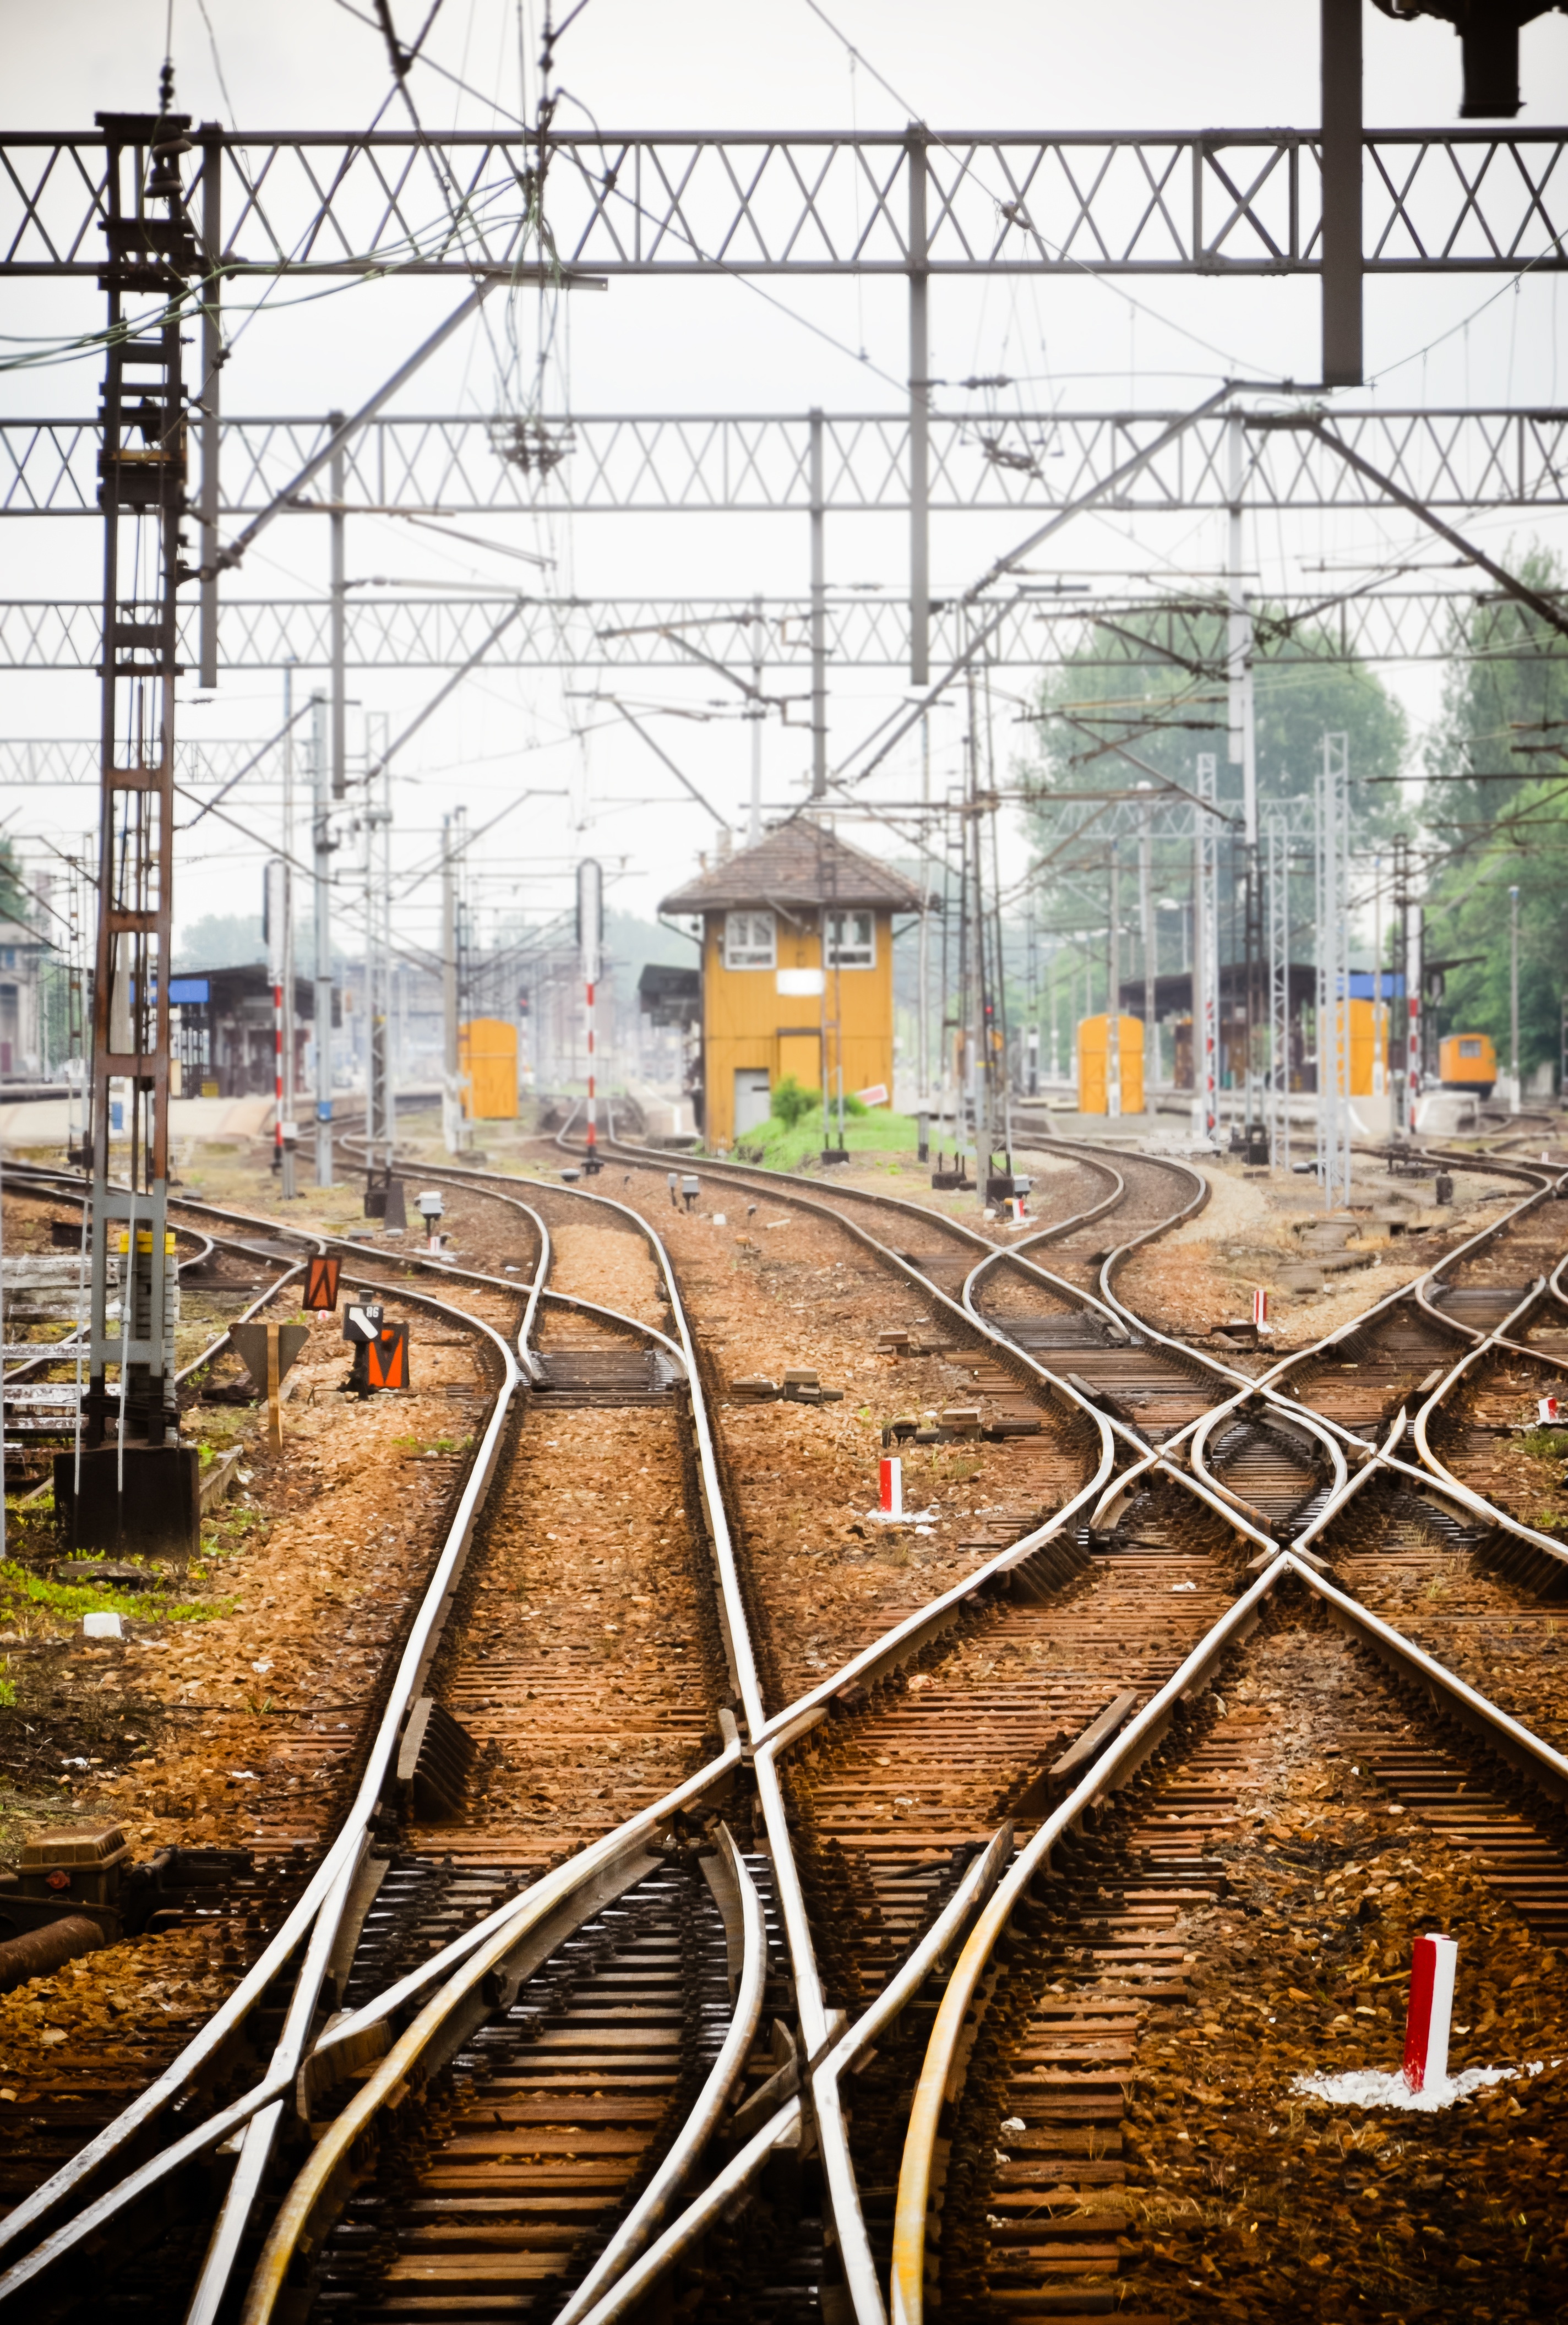
track, railway, train, transport, vehicle, train station, electricity, locomotive, rails, rail transport, the station, the industry, railroad tracks, residential area, rolling stock, metropolitan area, electrical supply, railroad car